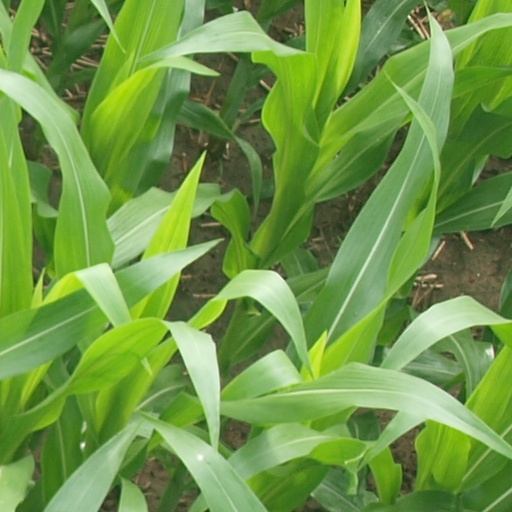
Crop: maize; corn